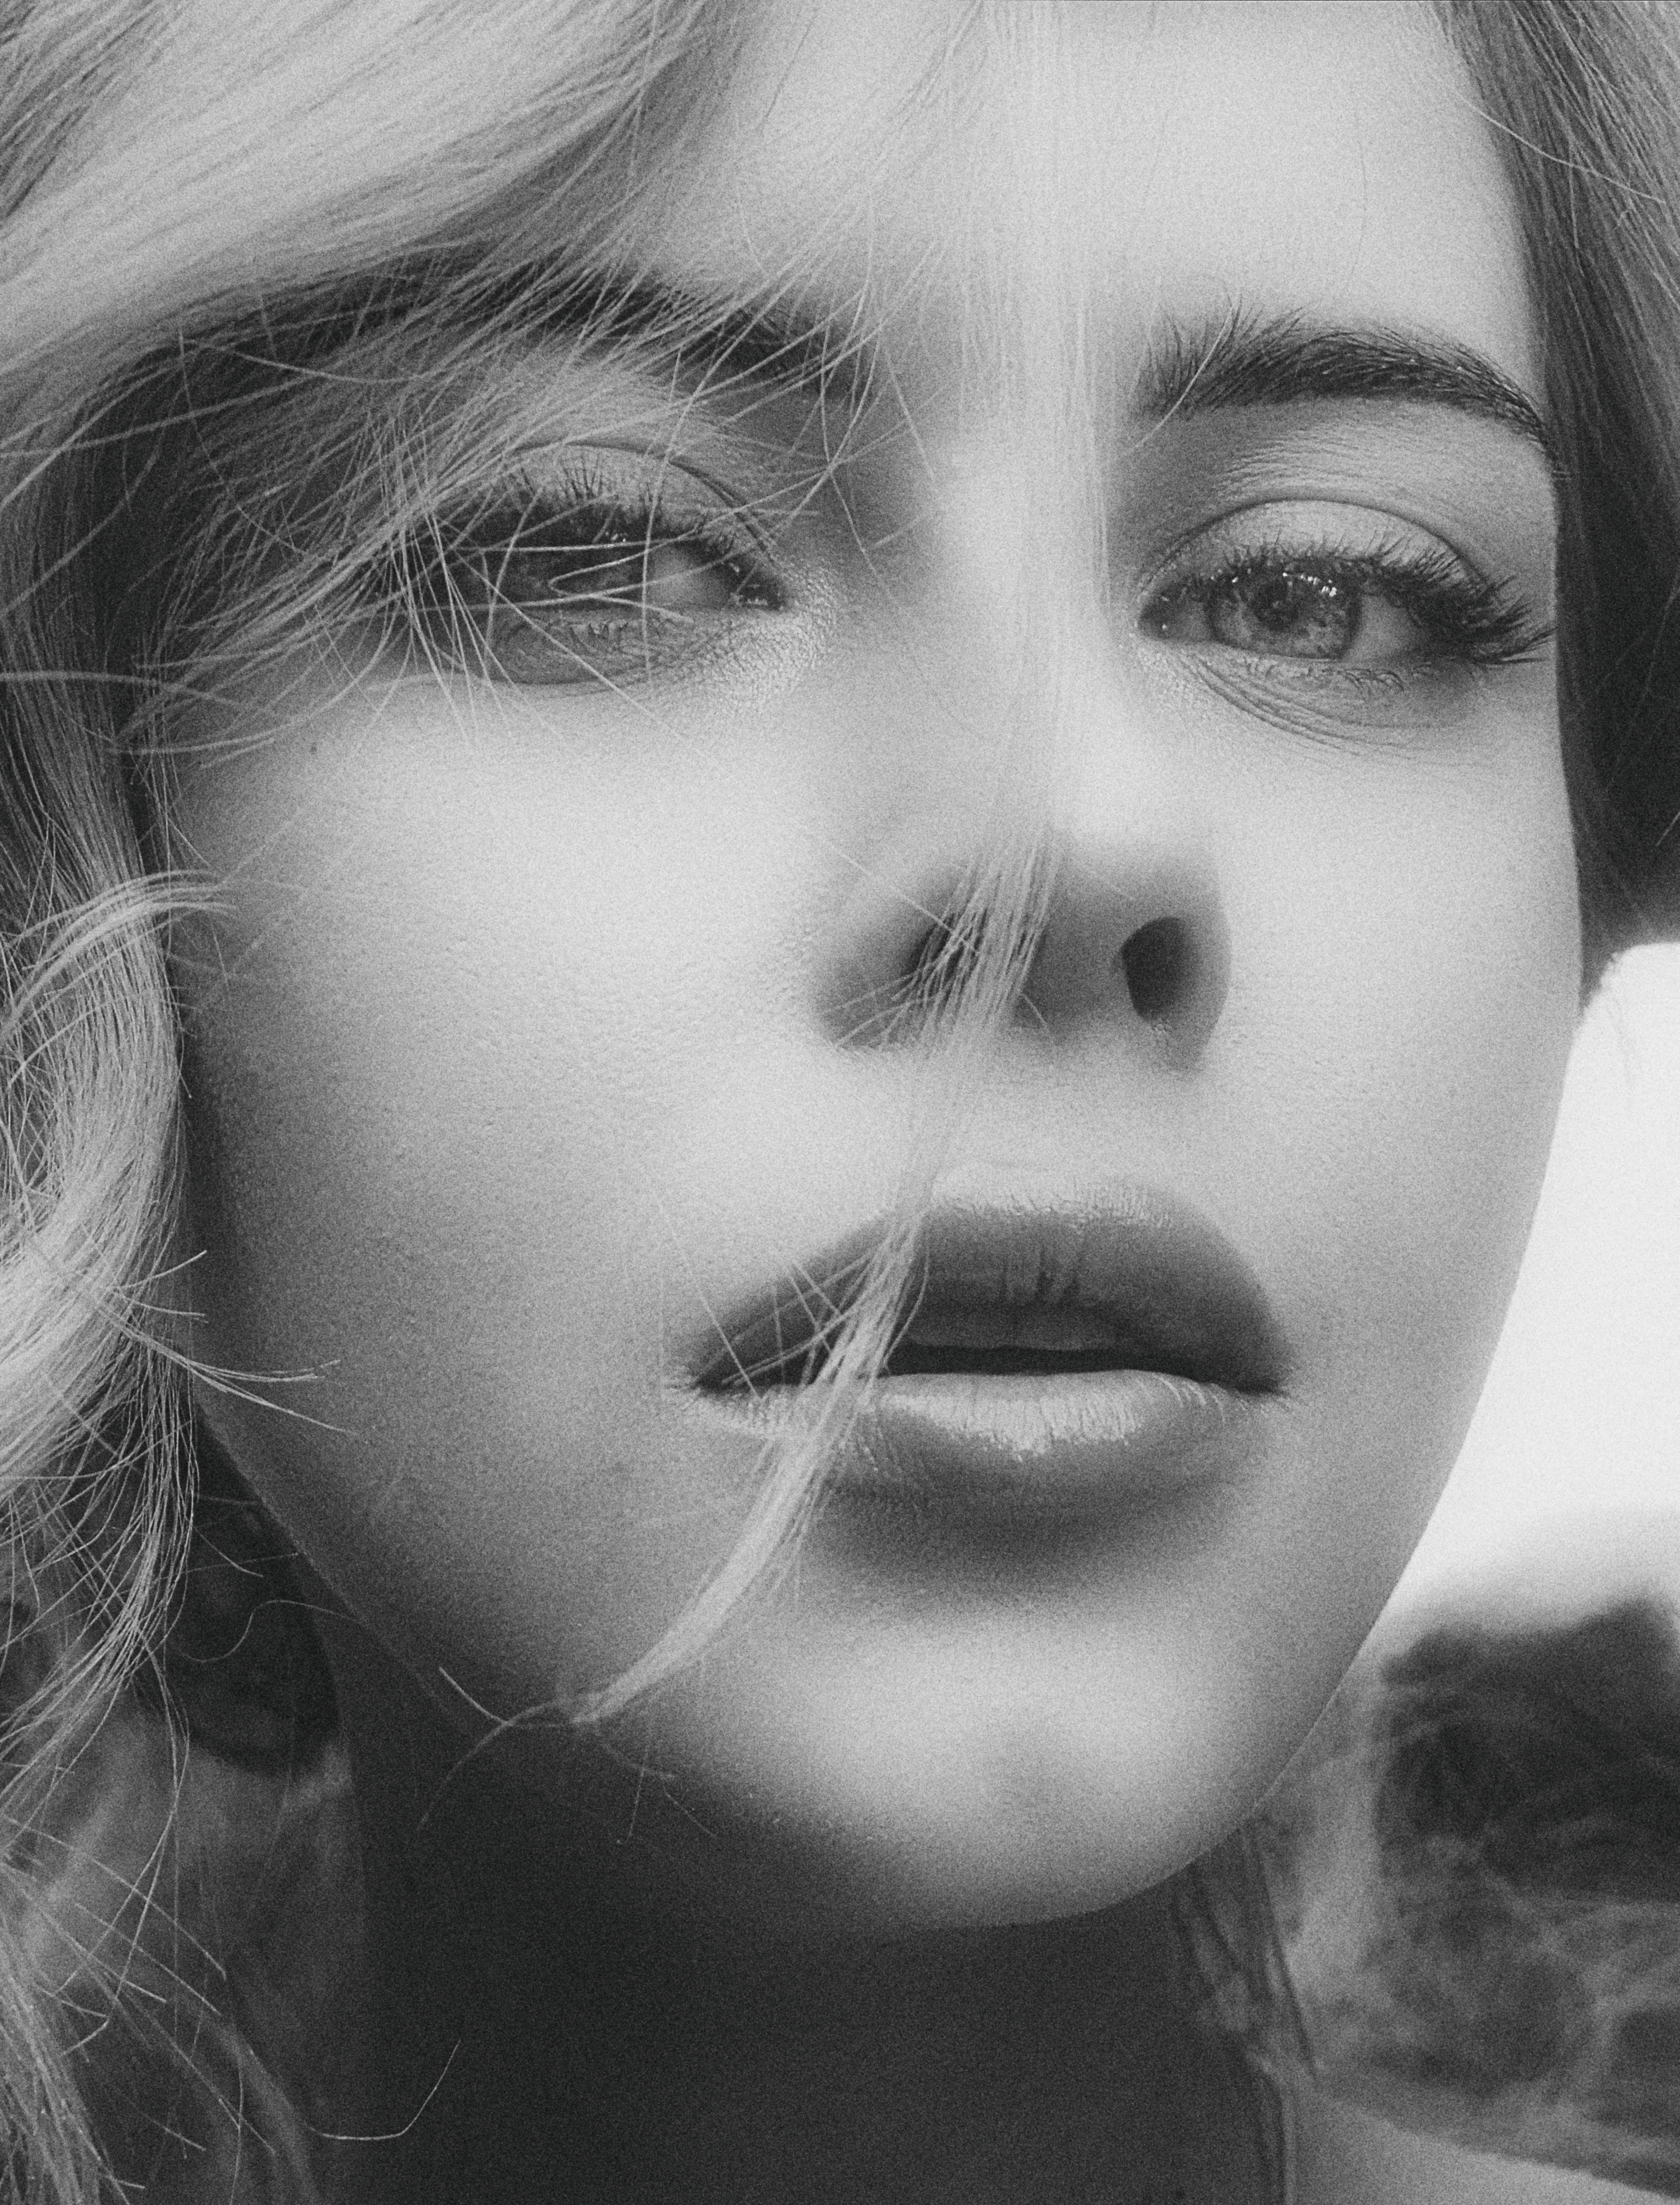
girl, portrait, retro, face, beautiful, look, studio, monochrome, donate, nose, cheek, skin, lip, chin, hairstyle, eyebrow, mouth, eye, eyelash, facial expression, organ, human, jaw, flash photography, iris, black and white, gesture, happy, style, art, cool, eye liner, people, Tints and shades, monochrome photography, long hair, layered hair, selfie, child, No expression, Step cutting, blond, close up, eyewear, bangs, brown hair, visual arts, stock photography, symmetry, portrait photography, reflection, surfer hair, eyelash extensions, hair coloring, feathered hair, photo shoot, self portrait, darkness, fur